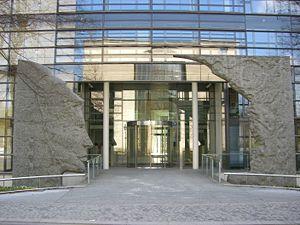
La société Max-Planck pour le développement des sciences est une association à but non lucratif allemande financée par l’État fédéral et par les seize Länder allemands, remplissant une mission de recherche fondamentale. Elle a été créée en 1948 à l'instigation des physiciens Werner Heisenberg et Carl Friedrich von Weizsäcker et succède à la Société Kaiser-Wilhelm. Elle est nommée d'après le physicien Max Planck.